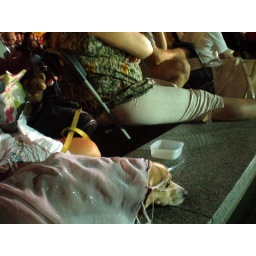
We were watching a movie in a park, and spotted this cute woman taking care of her cute dog.